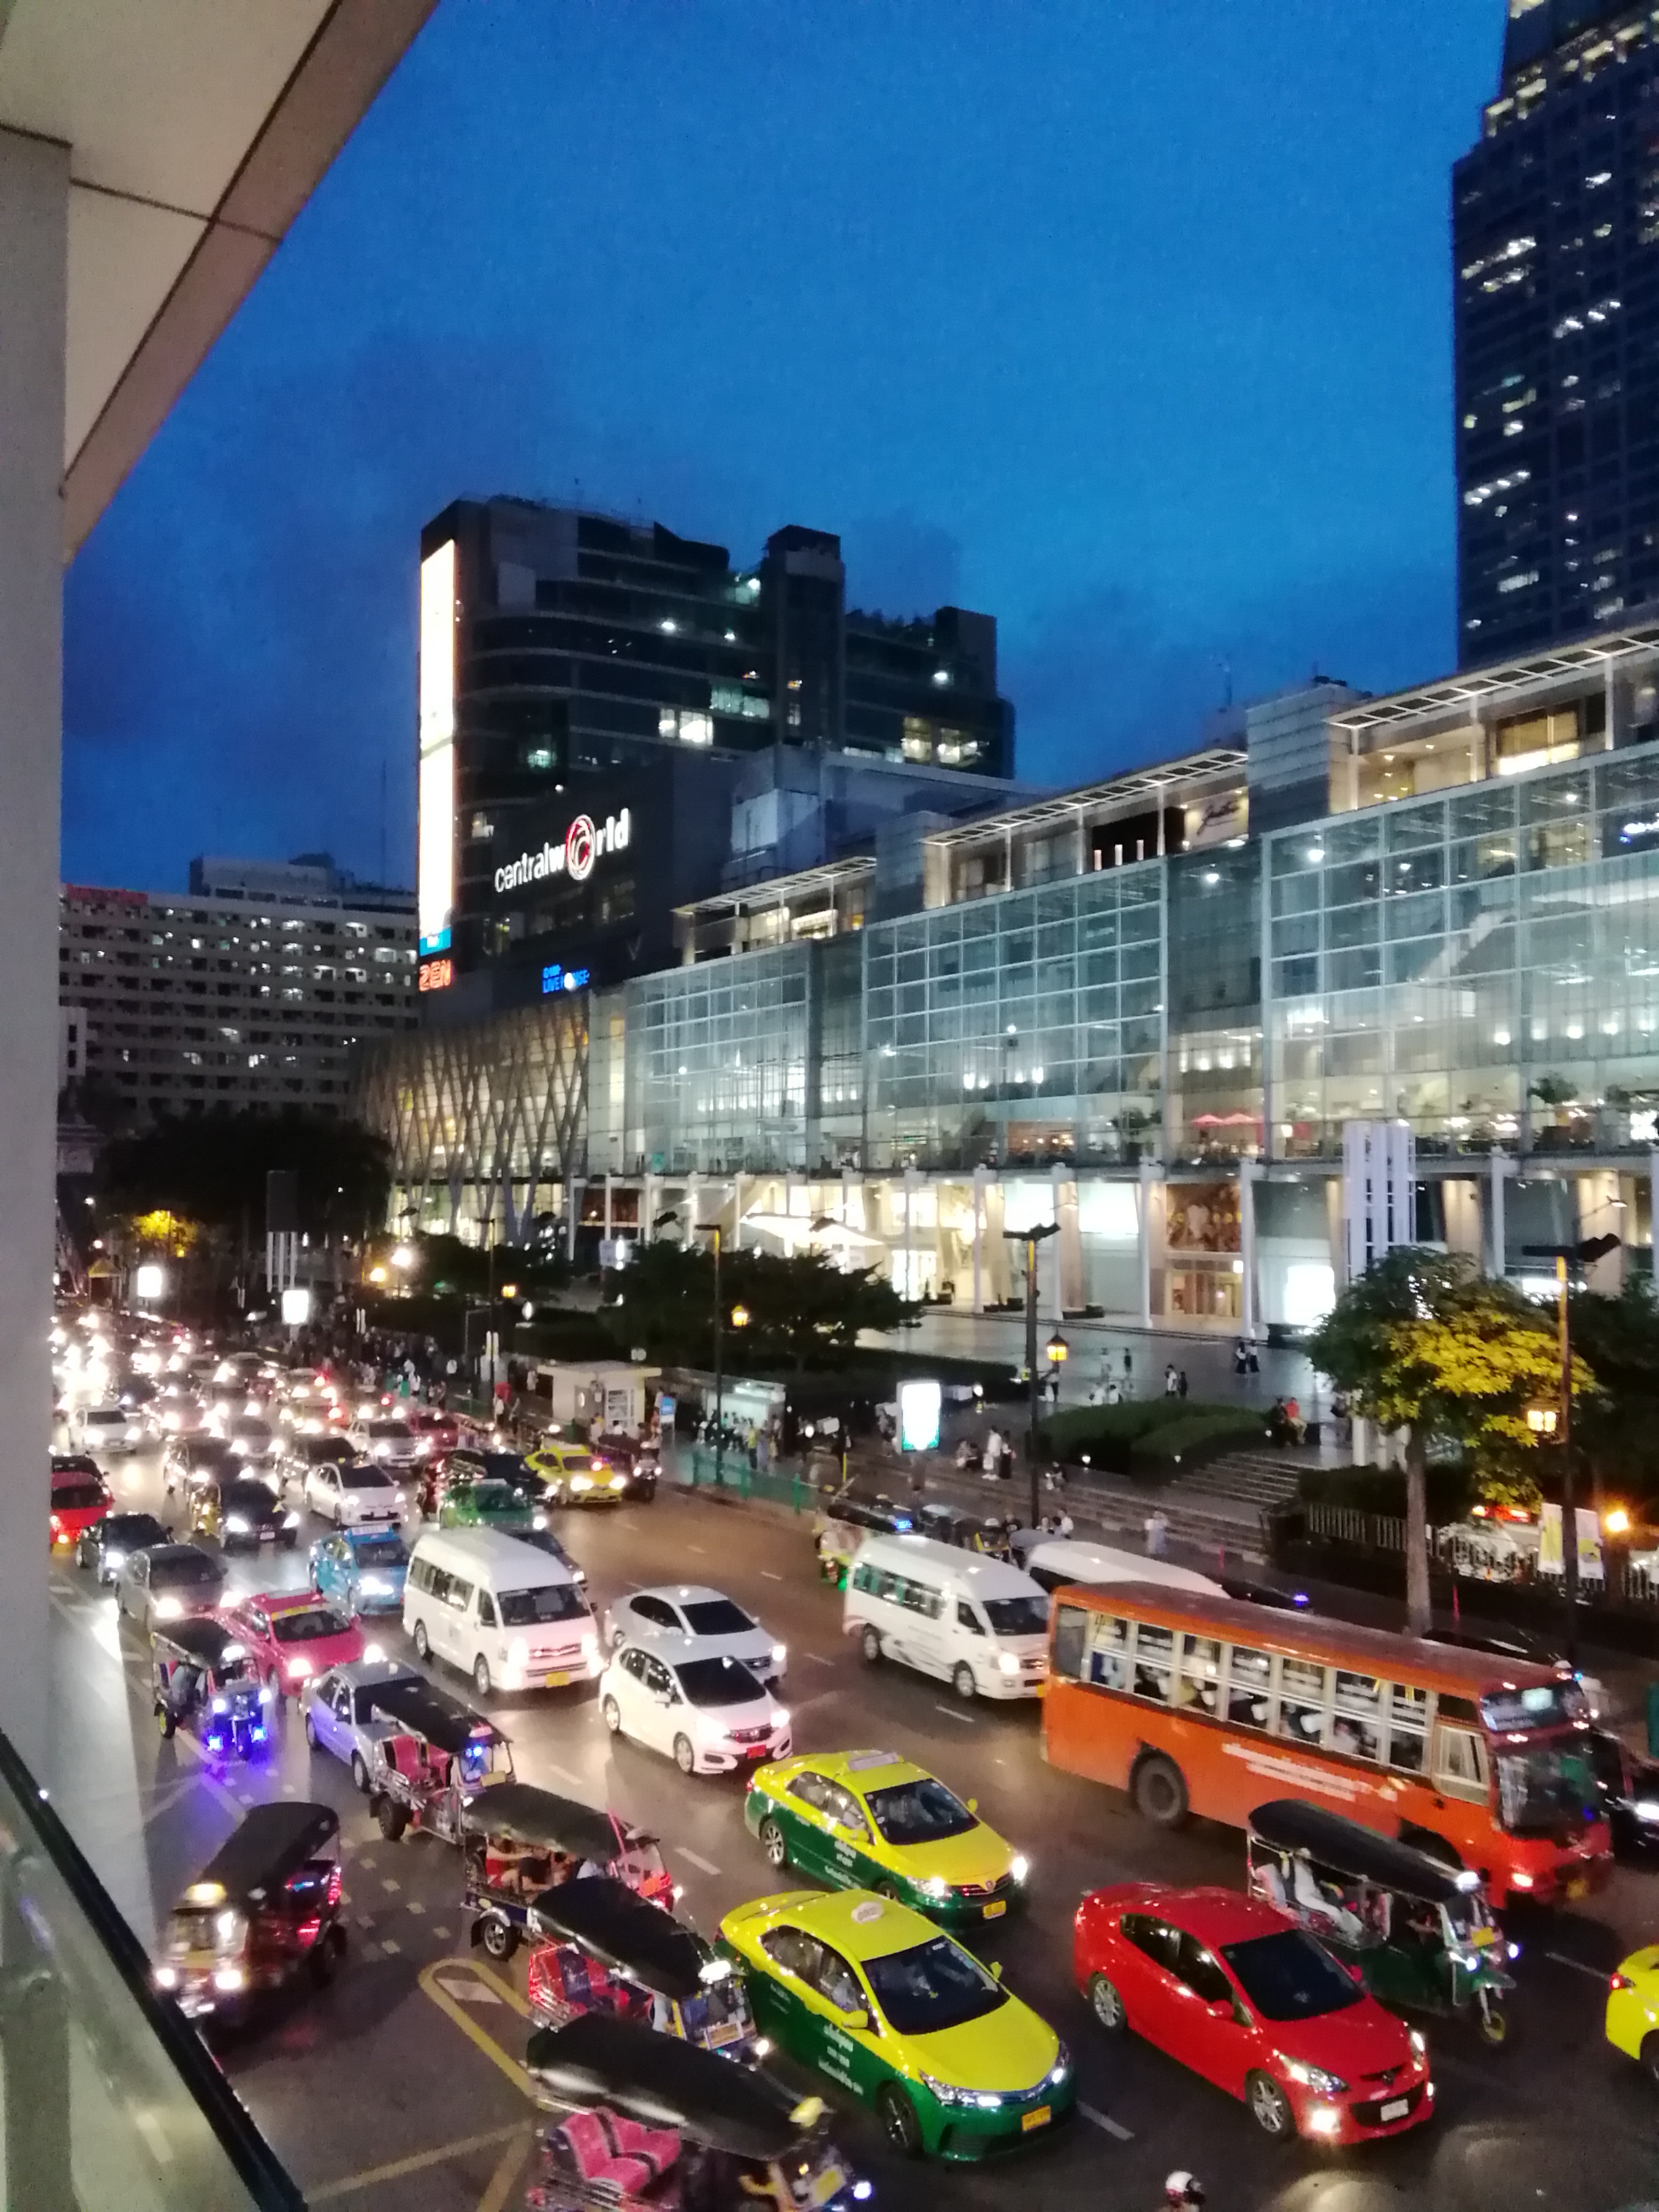
street, metropolitan area, urban area, traffic, city, night, traffic congestion, metropolis, cityscape, motor vehicle, human settlement, downtown, transport, building, vehicle, skyscraper, sky, architecture, thoroughfare, event, tower block, car, skyline, mixed use, road, taxi, tourism, crowd